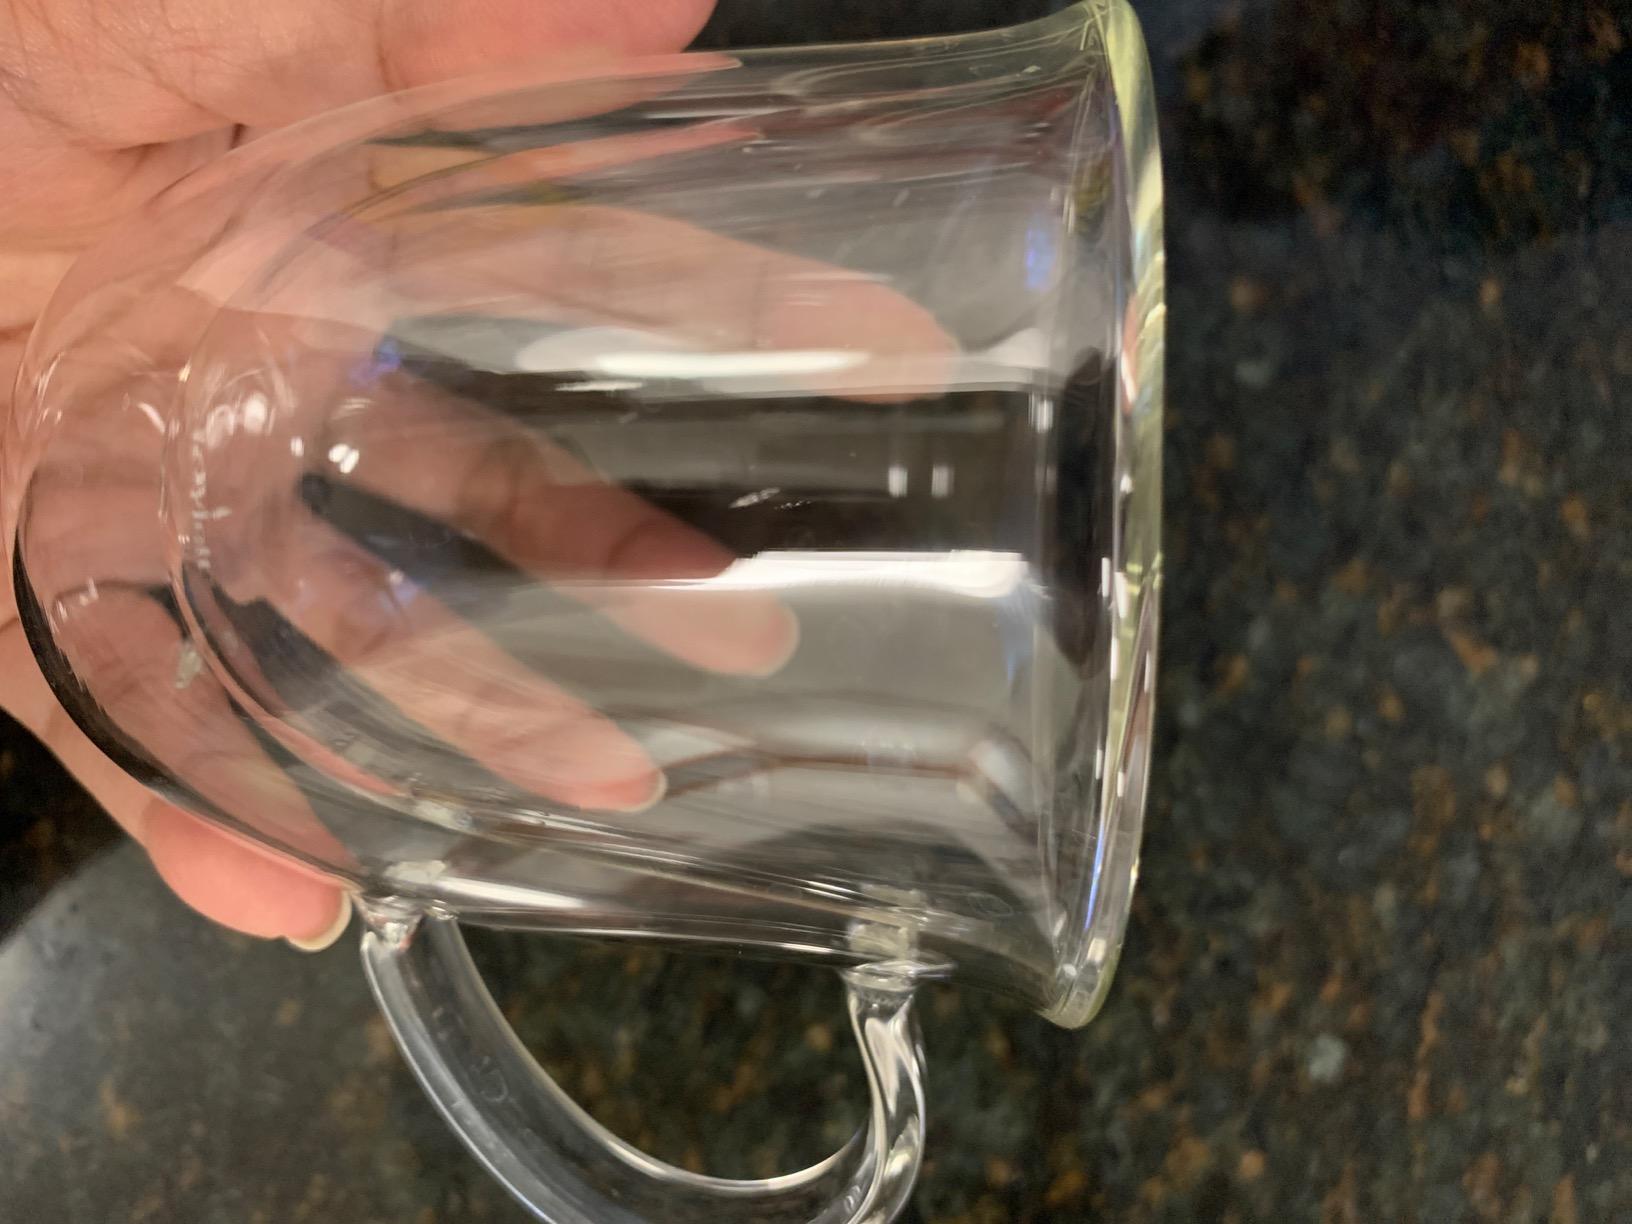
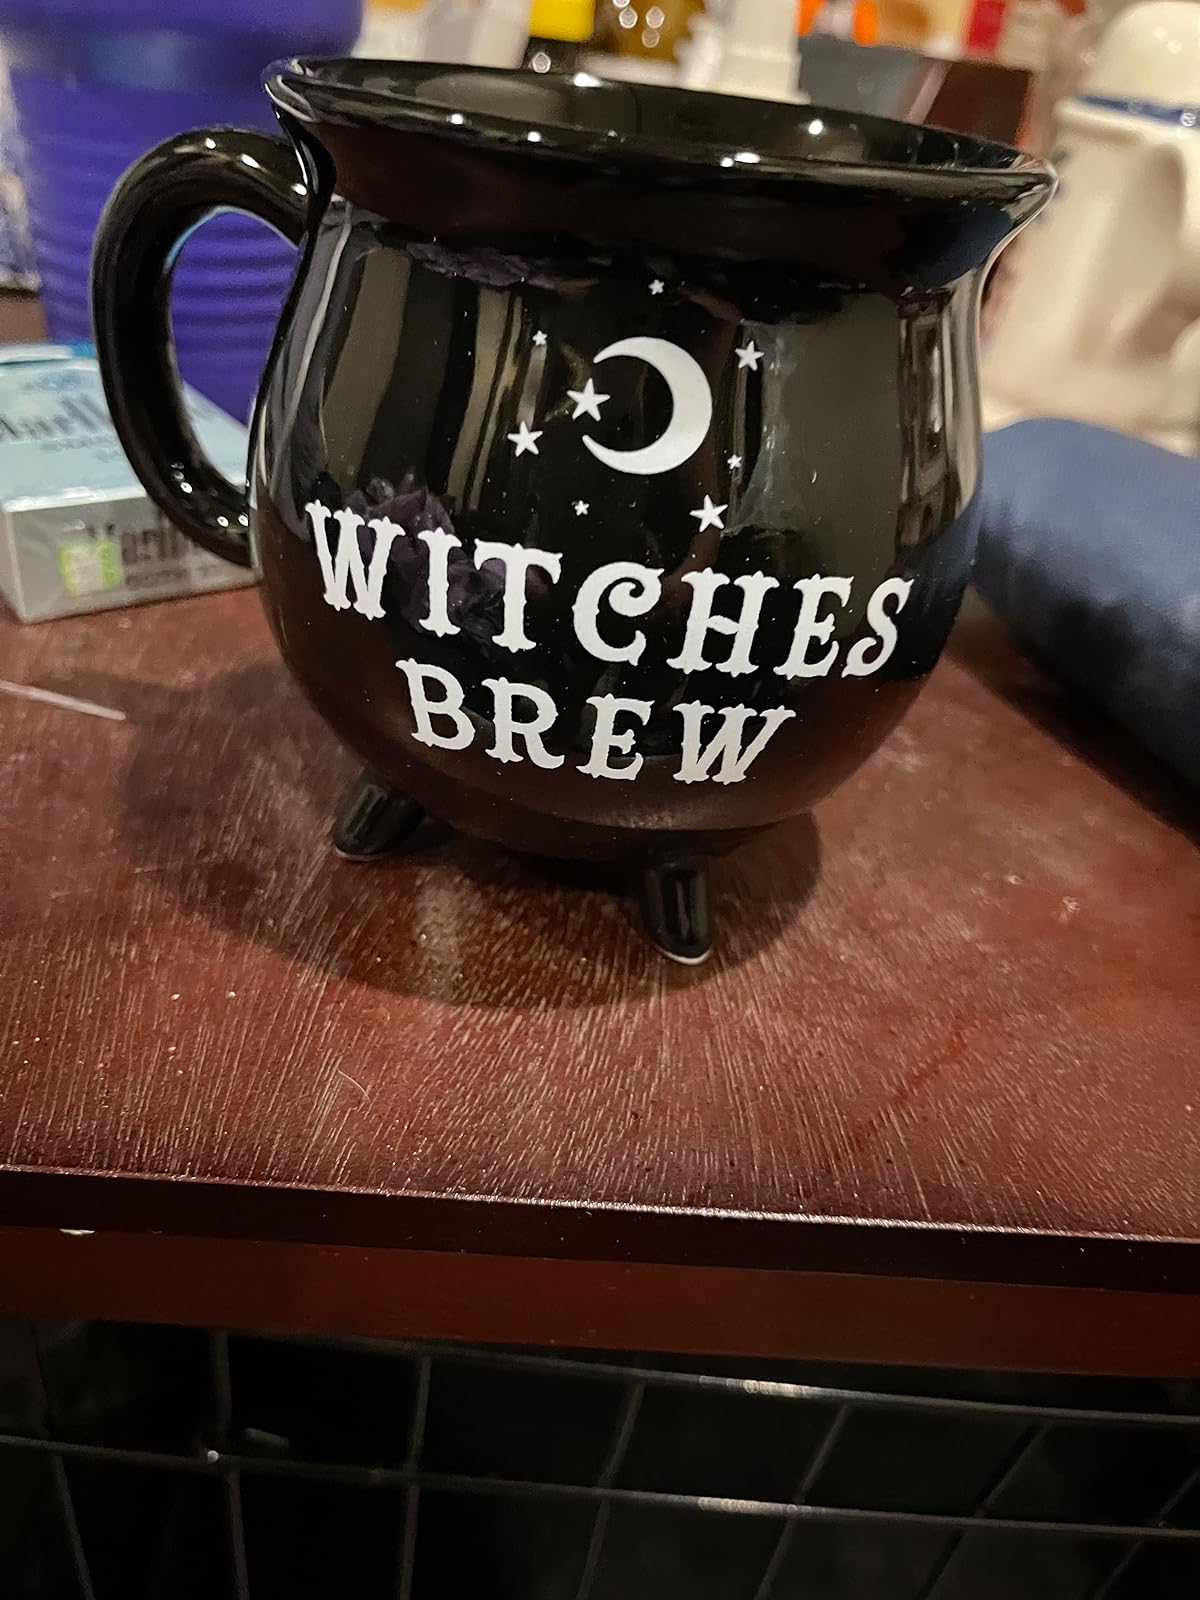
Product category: items_mug
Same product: no